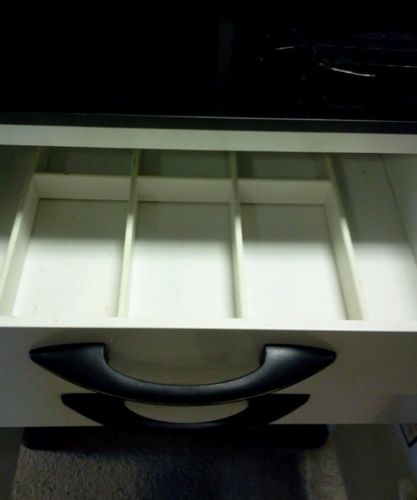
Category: cabinet